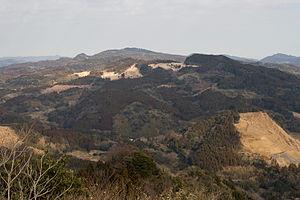
Minamibōsō est une ville située dans la préfecture de Chiba, au Japon.
Le mont Atago est une montagne de 408 m d'altitude située dans la préfecture de Chiba aux bordures des villes de Minamibōsō et de Kamogawa. Il s'agit du plus haut point de la préfecture.